Pollution in China

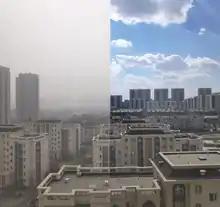
Comparison of haze and sunny days in Liaoning, China. The two images were taken 10 days apart.

Pollution in China is one aspect of the broader topic of environmental issues in China. Various forms of pollution have increased following the industrialisation of China, causing widespread environmental and health problems.